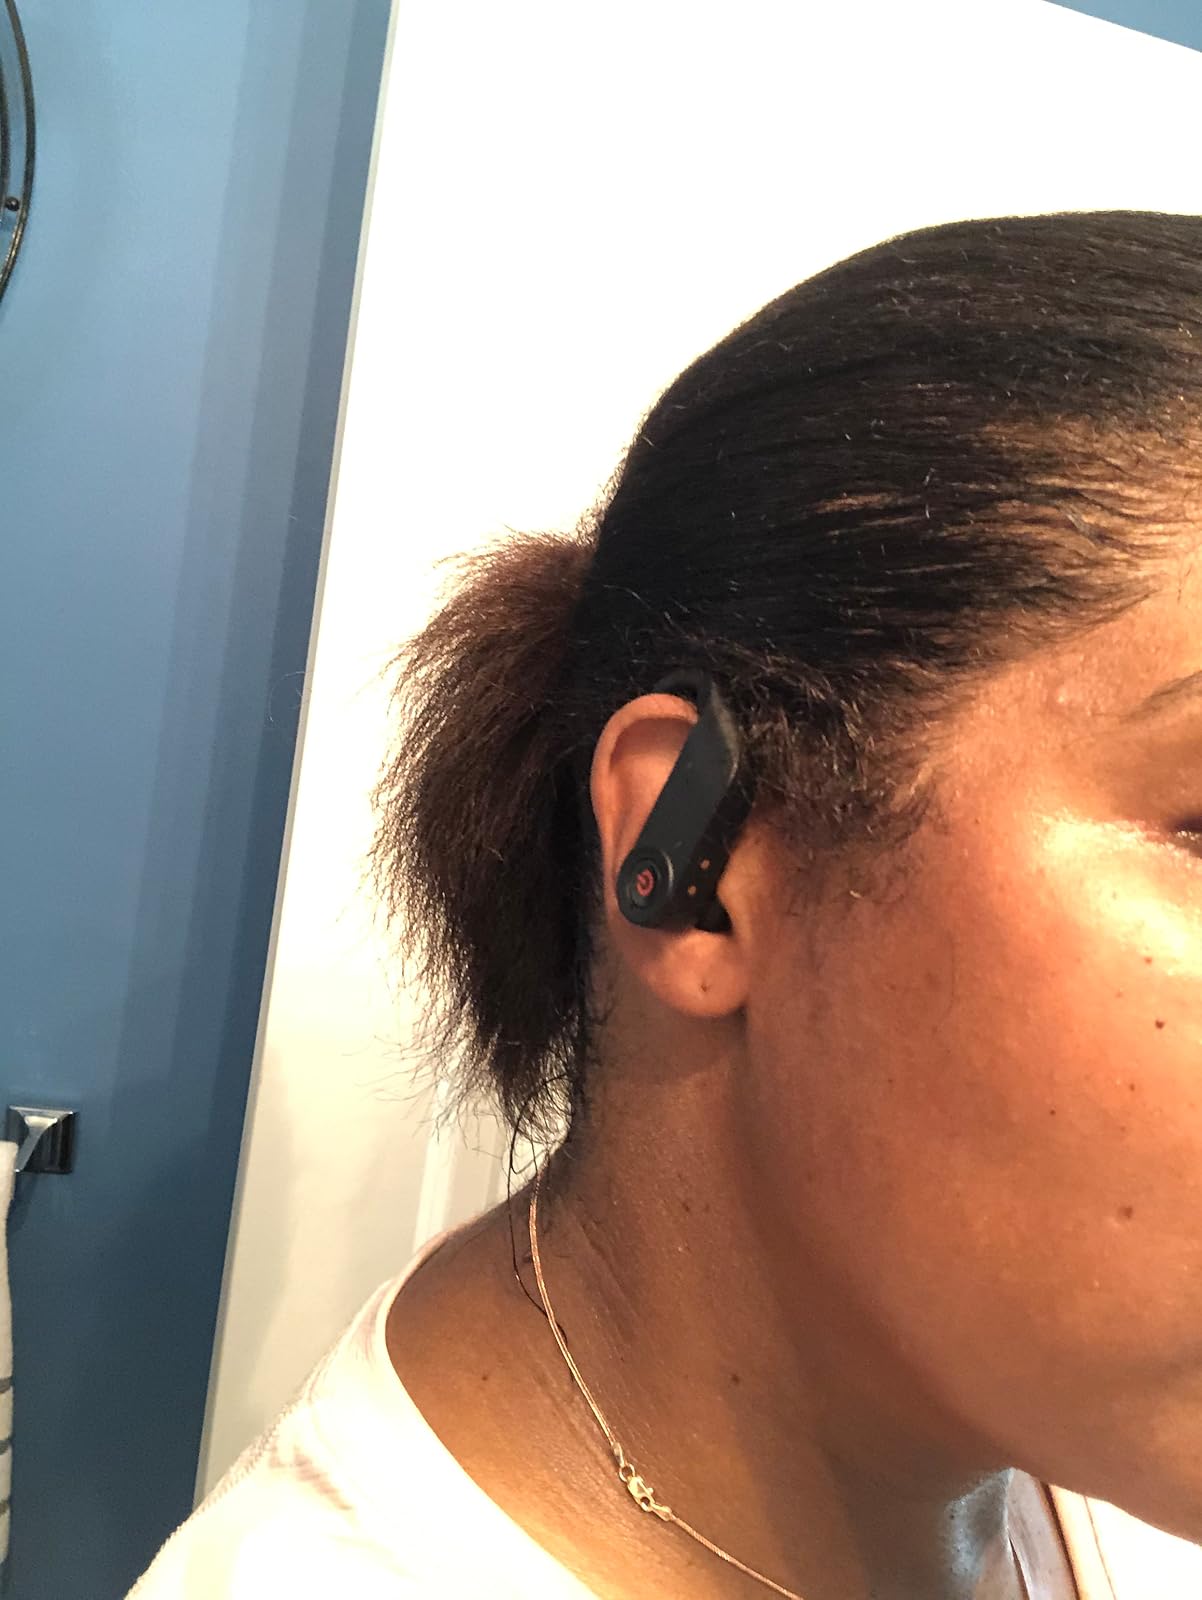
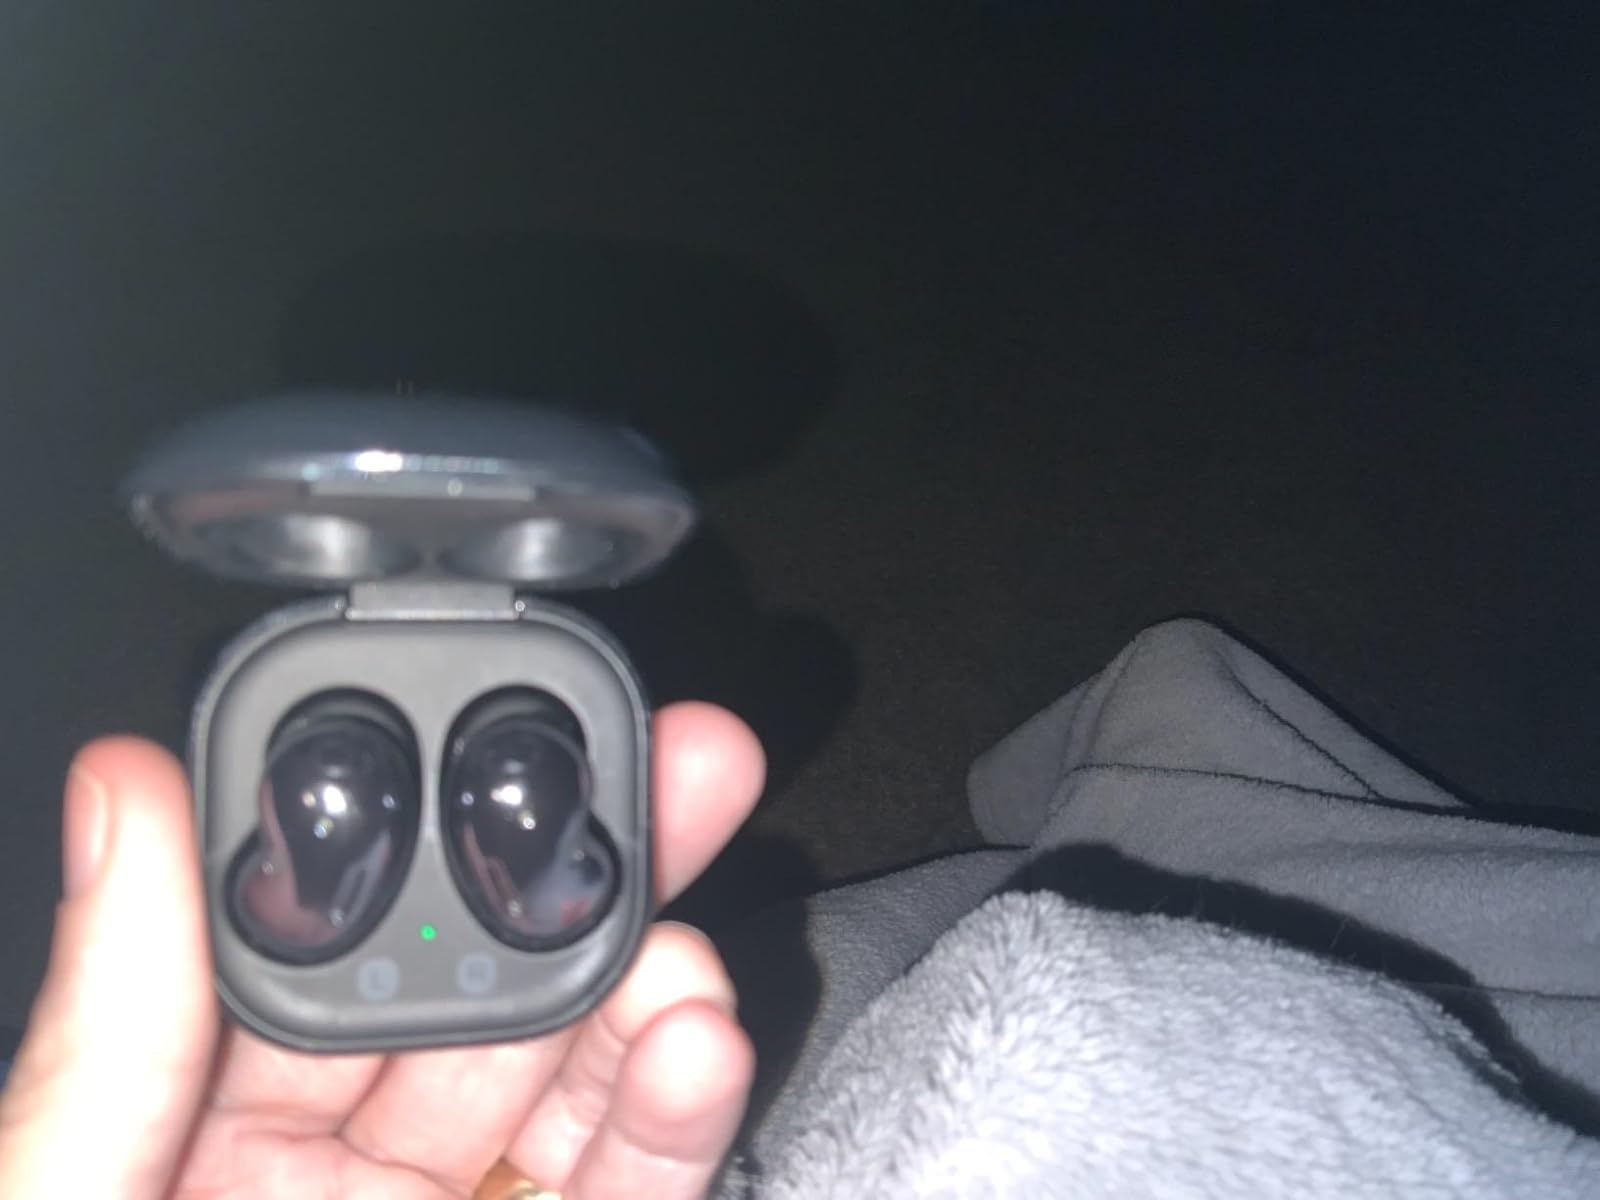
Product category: earbuds
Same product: no